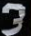
Number: 3